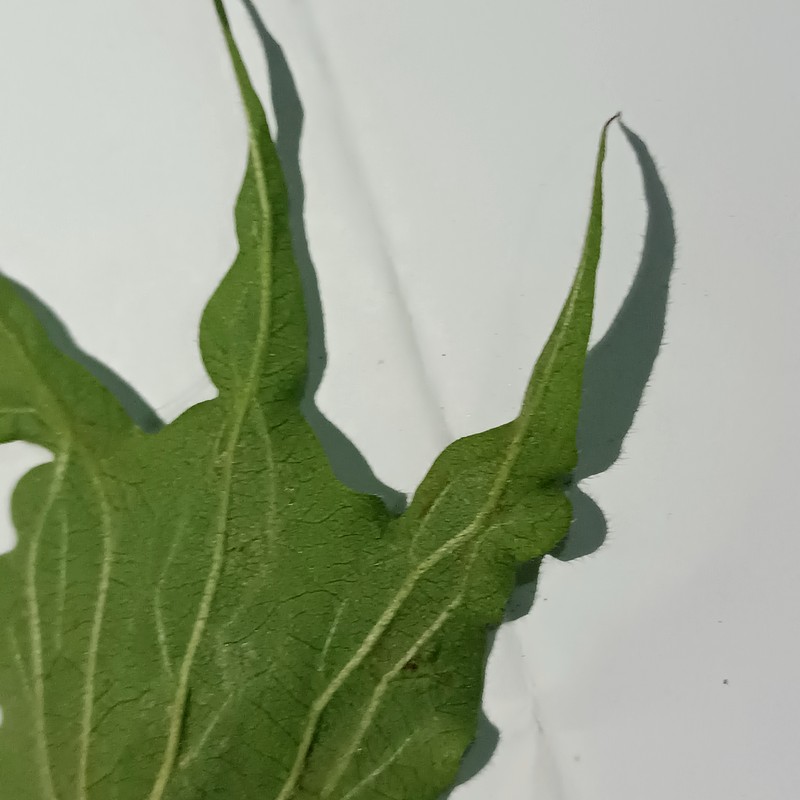
Label: Herbicide Growth Damage